Lois Tripp Slocum

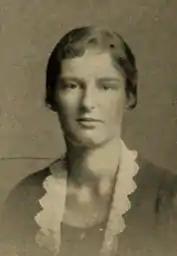
Lois Tripp Slocum, from the Smith College yearbook for the Class of 1921.

Lois Tripp Slocum (May 8, 1899 – May 25, 1951) was an American astronomer. She taught astronomy at Wellesley College, Smith College, and Wilson College during her career.